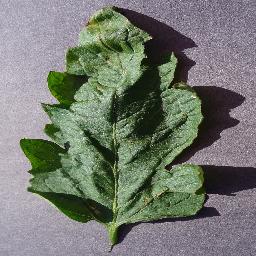
Label: Tomato___Target_Spot